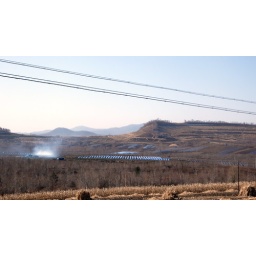
Ginseng being cultivated under blue plastic sheeting in the Longgang Volcanic Fields of NE China